Which point is corresponding to the reference point?
Reference image:
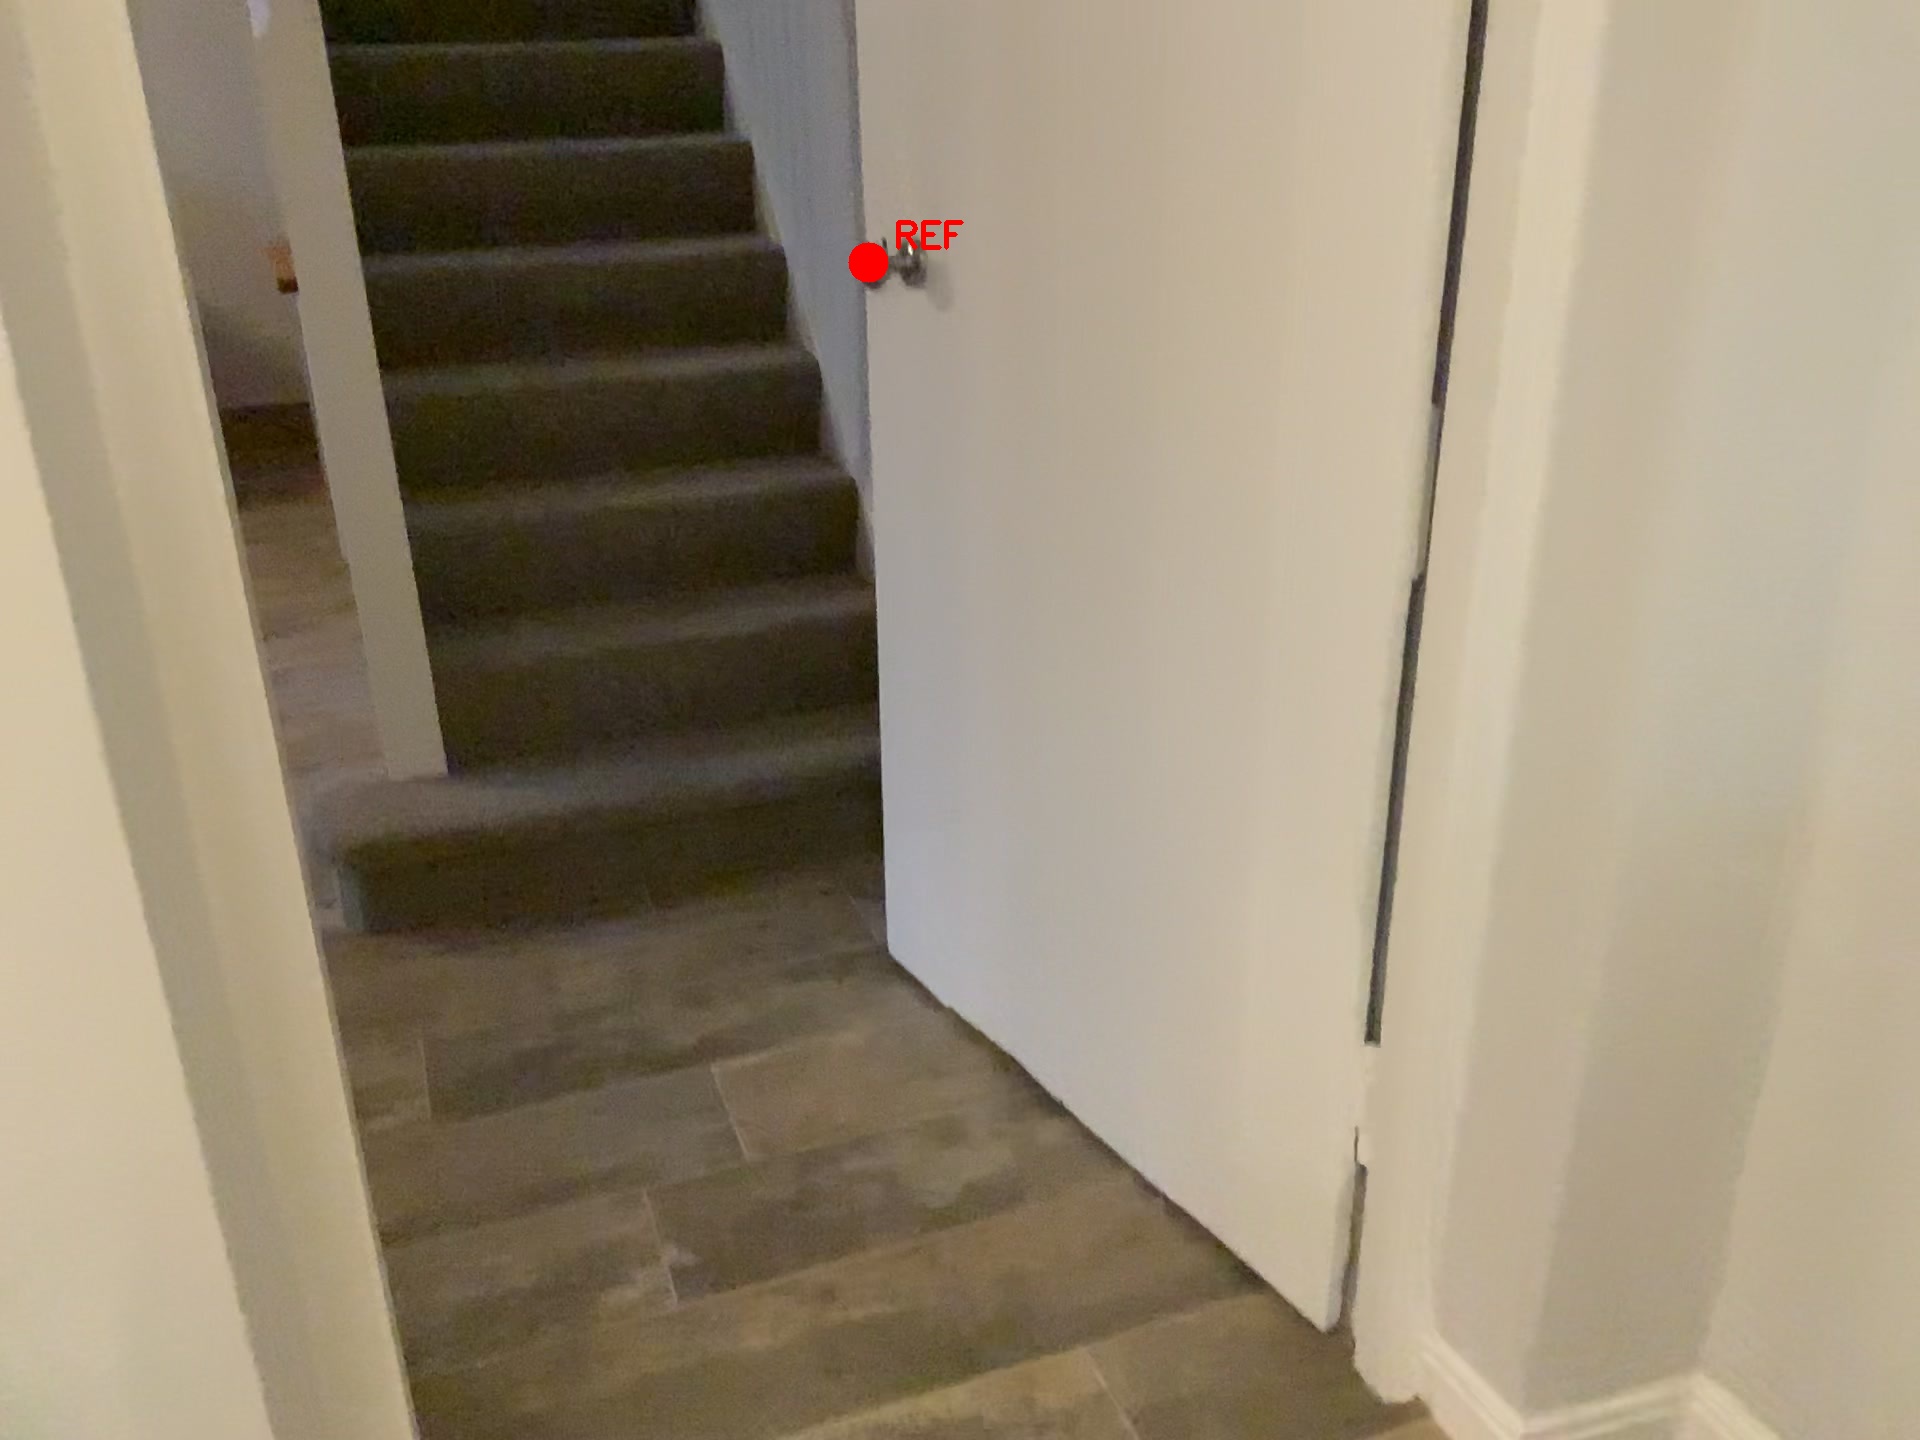
Option image:
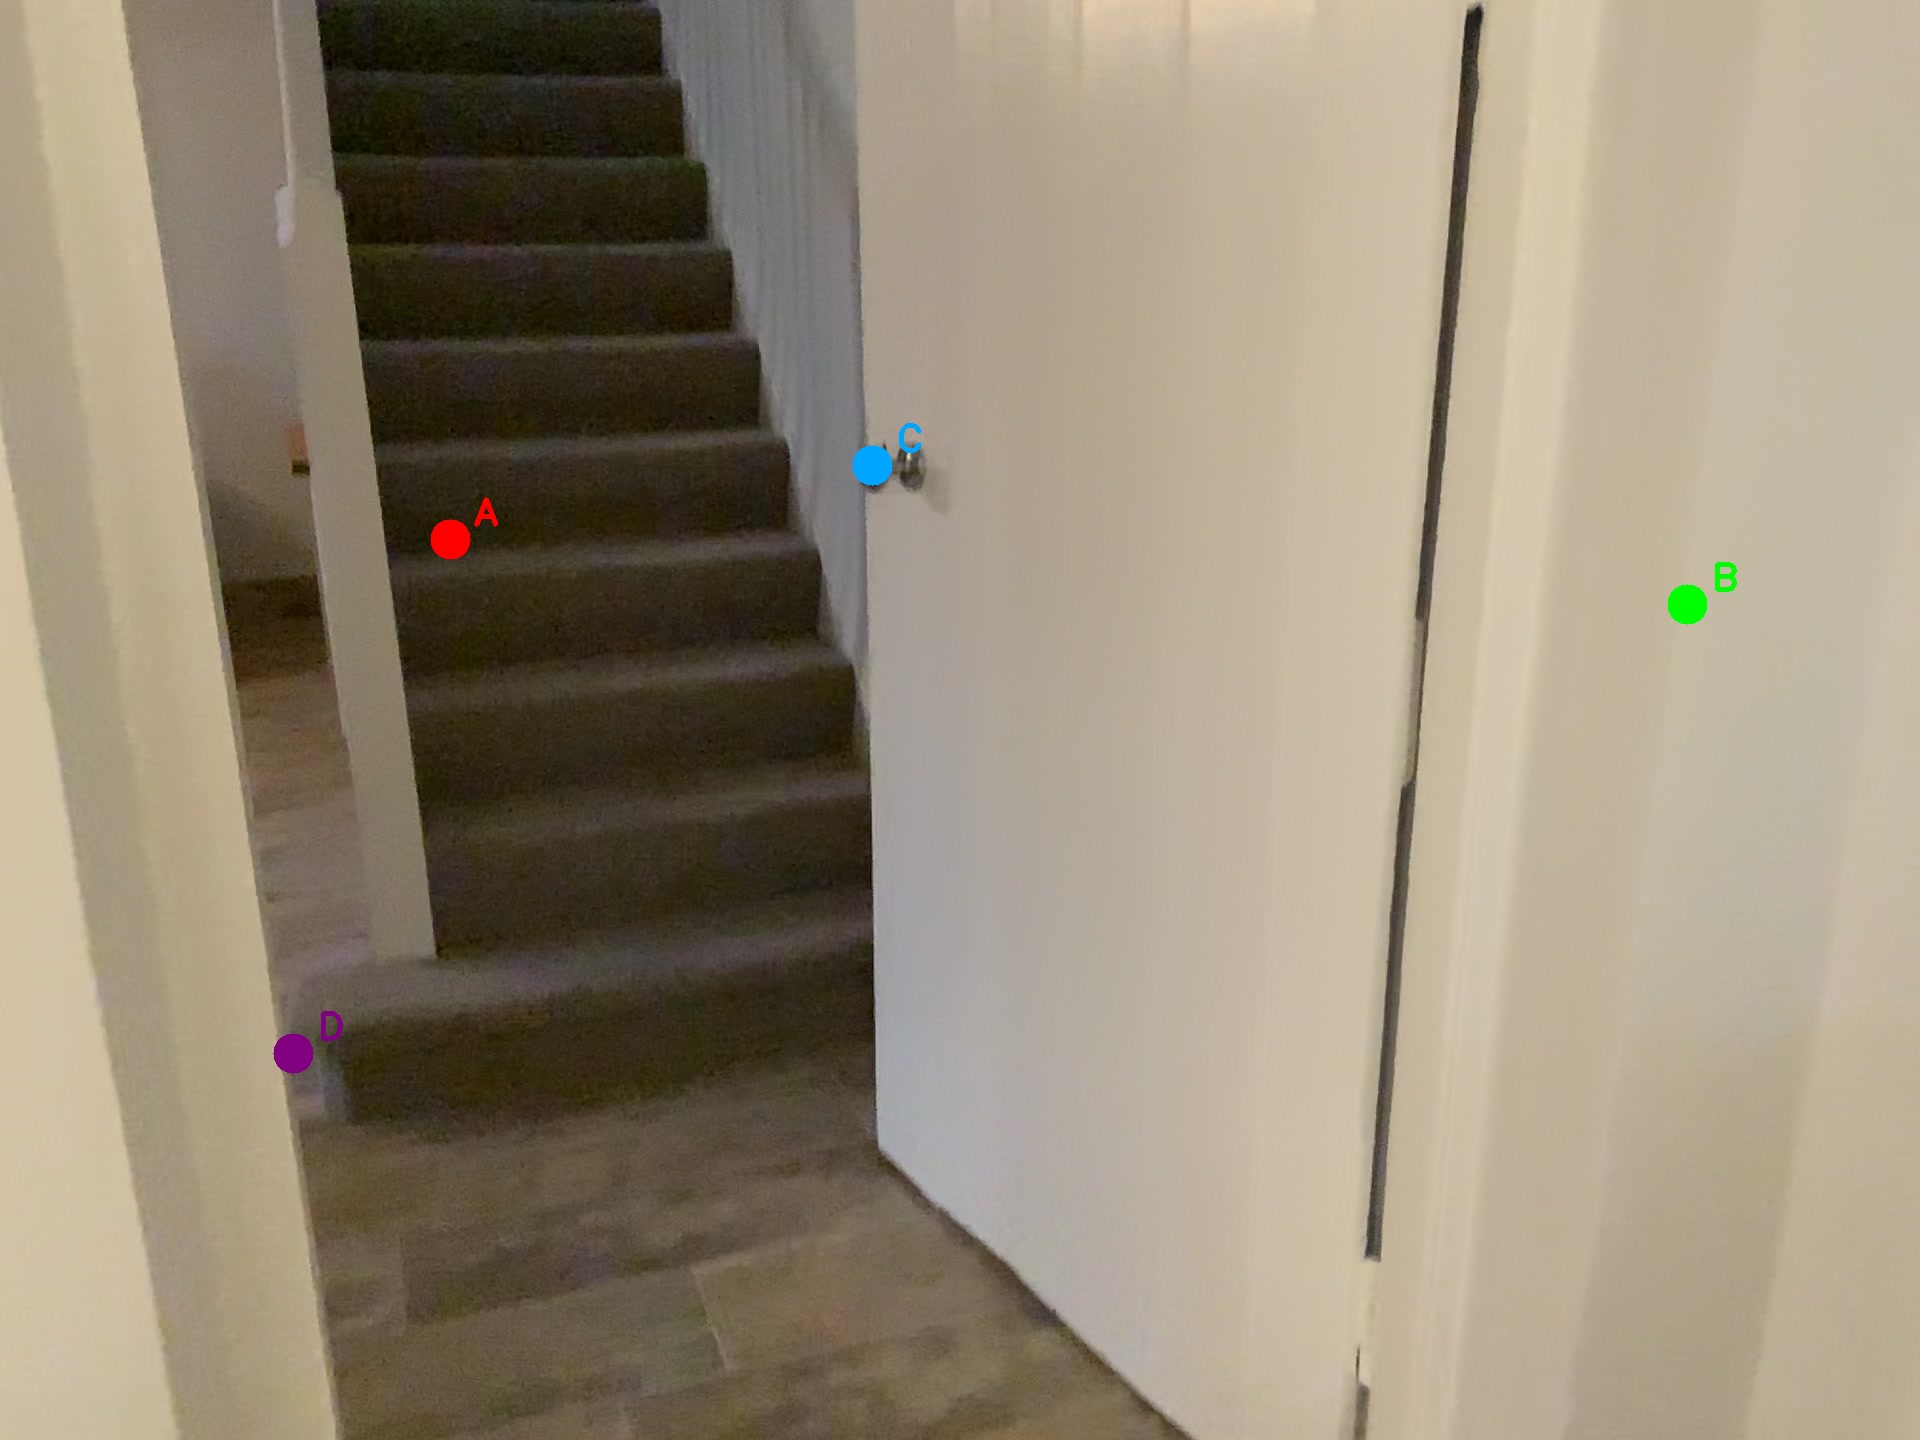
Choices:
Point A
Point B
Point C
Point D
Answer: (C)